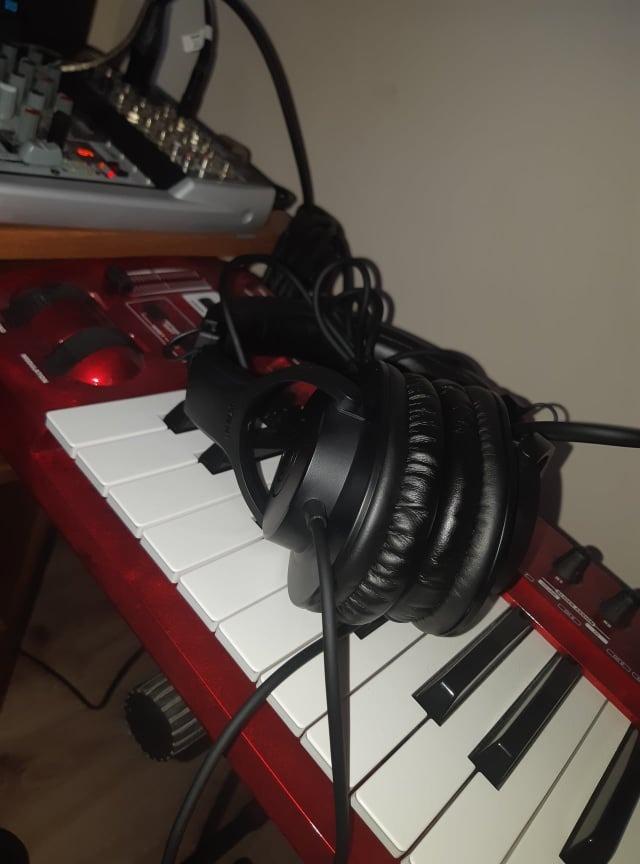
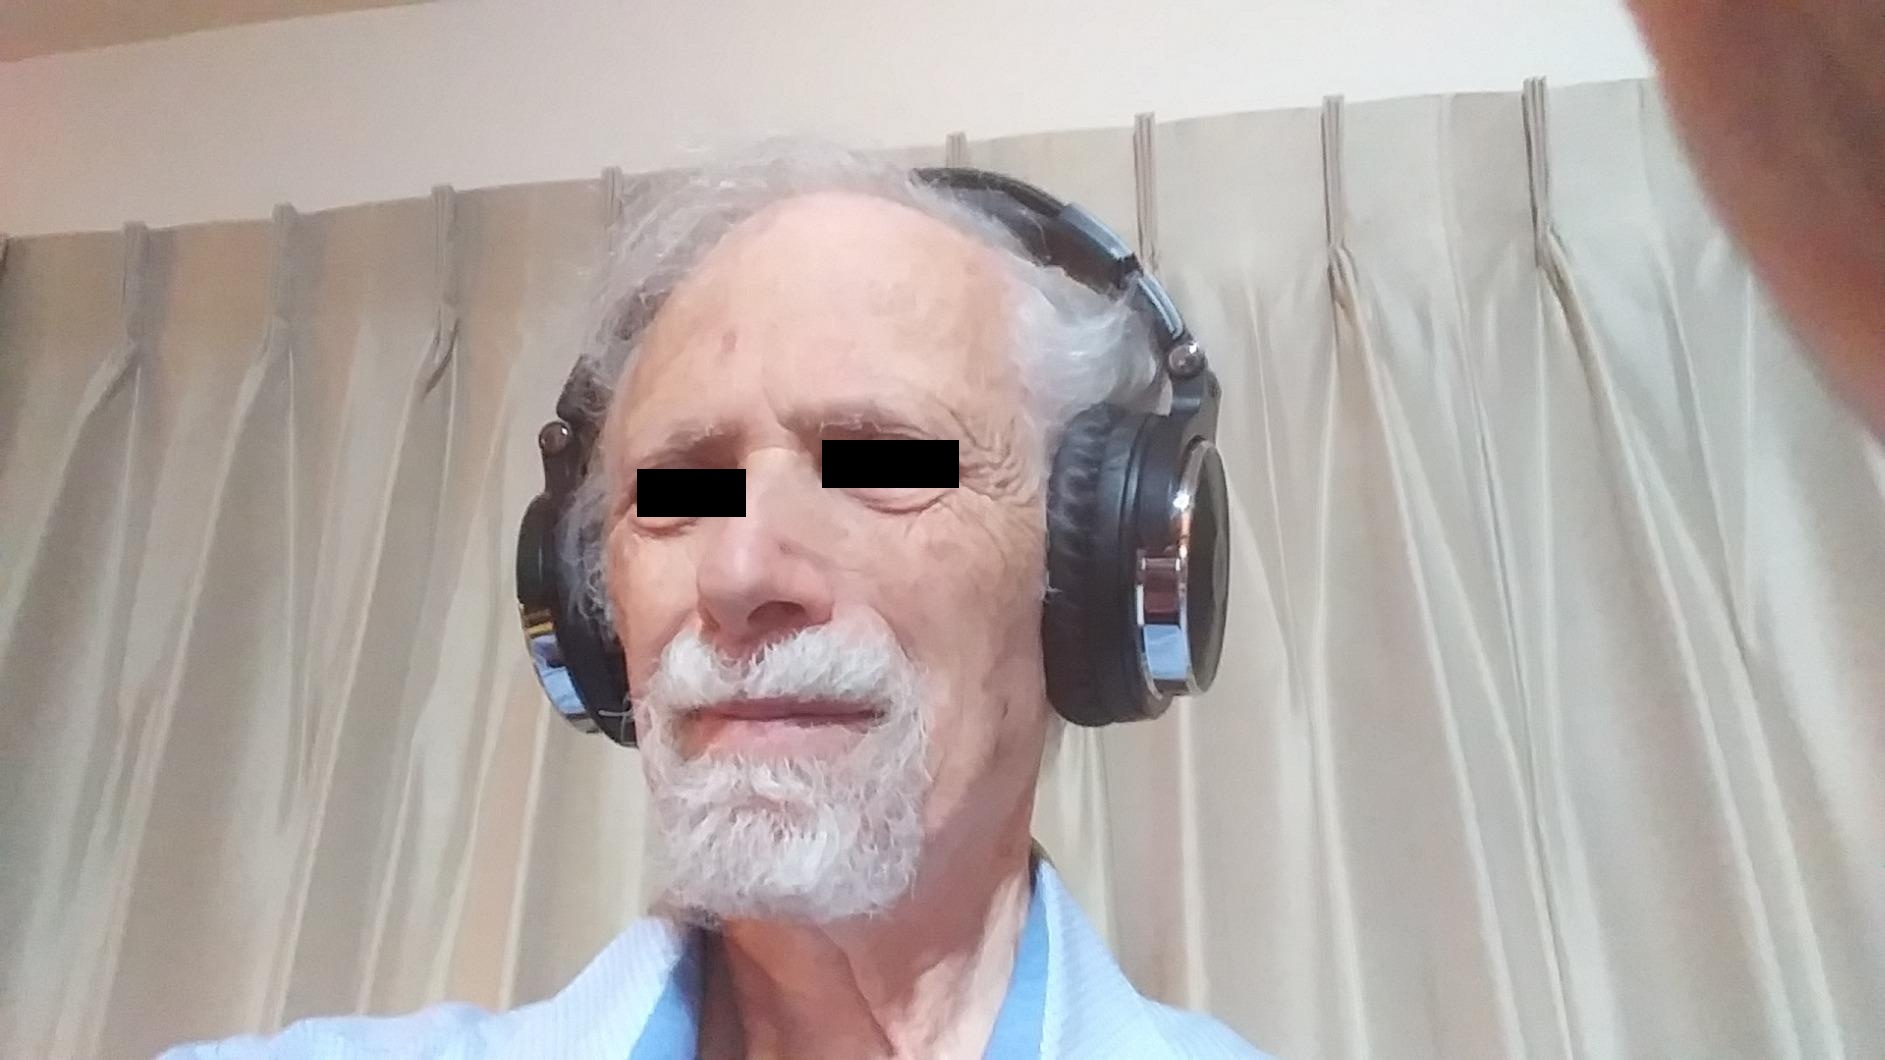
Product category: headphones
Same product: no